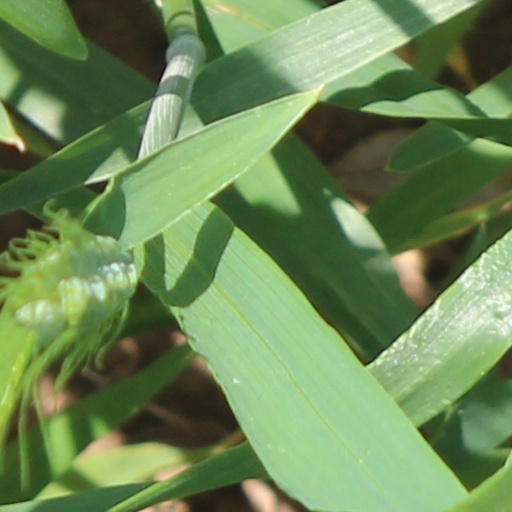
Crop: wheat